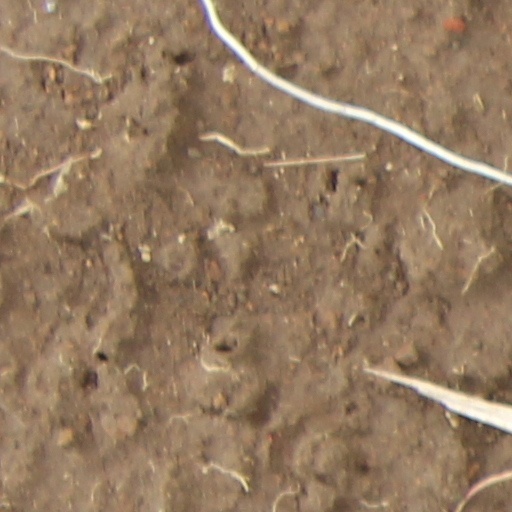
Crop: wheat